Karlsruhe Institute of Technology

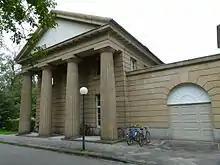
Otto Amman Place at KIT

The University of Karlsruhe is one of the leading German institutions in computer science. A central computer laboratory was founded in 1966. The department of informatics was established three years later, along with the first regular course in informatics. On 2 August 1984, the university received Germany's first email. The (Institute of Meteorology and Climate Research) was founded at the university in 1985.